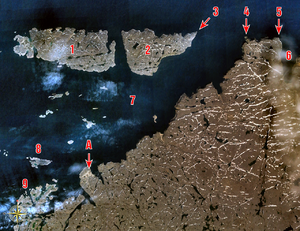
Vue satellite de la passe et des îles Digges, Canada. La partie continentale est le nord du Québec et les îles font partie du Nunavut. Legende: 1 - Île Digges Ouest 2 - Île Digges Est 3 - Cap Digges 4 - Cap Wolstenholme 5 - Cap Du Châteauguay 6 - Anse Erik 7 - Passe Digges 8 - Île Fairway 9 - Îles Nuvuk A - Village de Ivujivik
Le Nunavik, autrefois nommé le Nouveau-Québec, est le nom donné au territoire québécois situé au-delà du 55ᵉ parallèle nord. Faisant partie de la région du Nord-du-Québec, le Nunavik couvre un territoire d'une superficie d'environ 507 000 km² et est composé de lacs sculptés par les glaciers, de toundra et de forêt boréale.
La passe Digges est un passage maritime située à la rencontre du détroit d'Hudson et de la baie d'Hudson, dans l'Arctique canadien. Il sépare les îles Digges du Nunavut de l'extrémité nord de la péninsule d'Ungava au Québec. Ivujivik, le village le plus septentrional du Québec, se trouve à l'entrée sud-ouest du passage tandis que le cap Wolstenholme est situé à son extrémité sud-est.